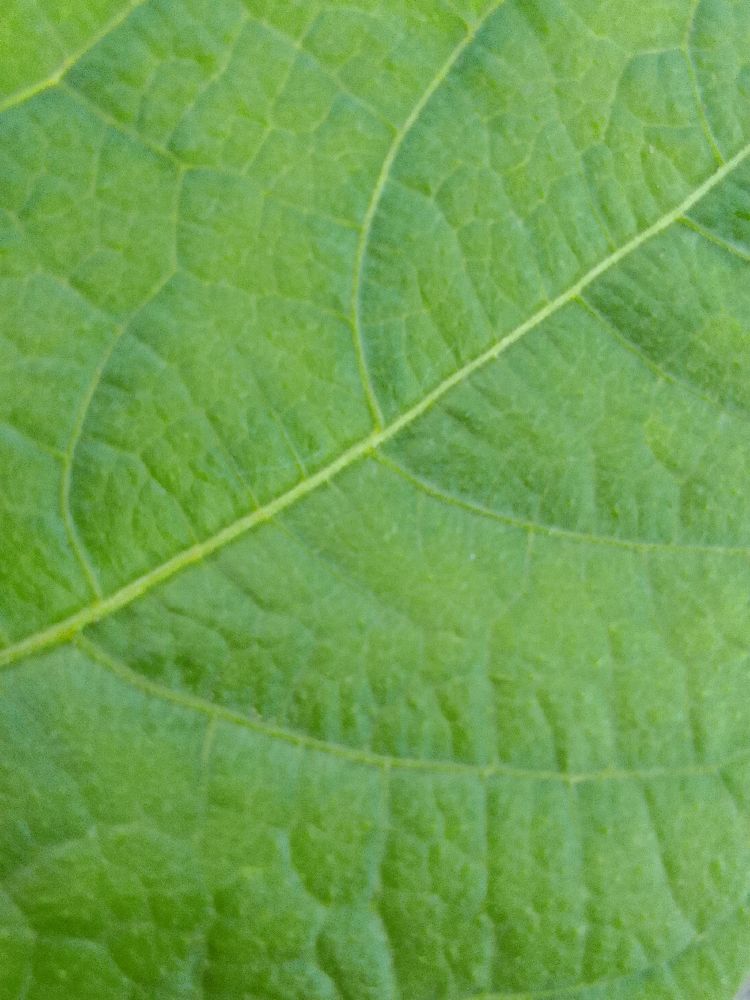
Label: healthy